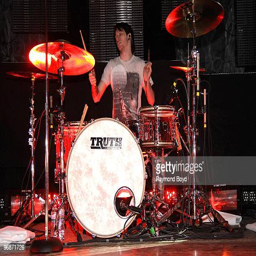
person of romantic comedy film performs